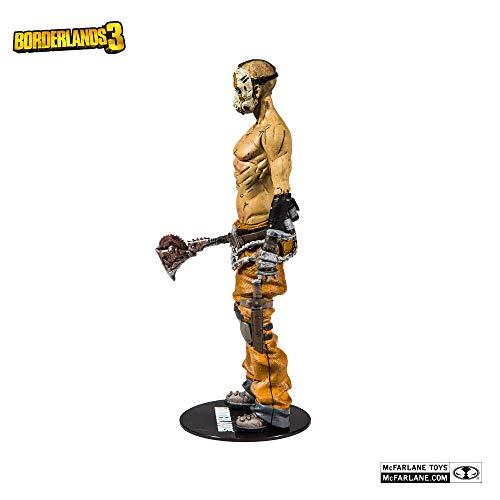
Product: McFarlane Toys Borderlands - Psycho Action Figure
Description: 7-Inch scale articulated Psycho action figure featured in on-screen attire from the all new Borderlands 3 video game.
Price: $16.73
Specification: ProductDimensions:2x1x6inches|ItemWeight:6.4ounces|ShippingWeight:6.4ounces(Viewshippingratesandpolicies)|ASIN:B07S3L8ZL4|Itemmodelnumber:10252-9|Manufacturerrecommendedage:12yearsandup